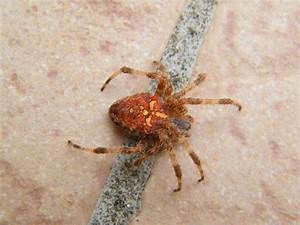
Label: ragno